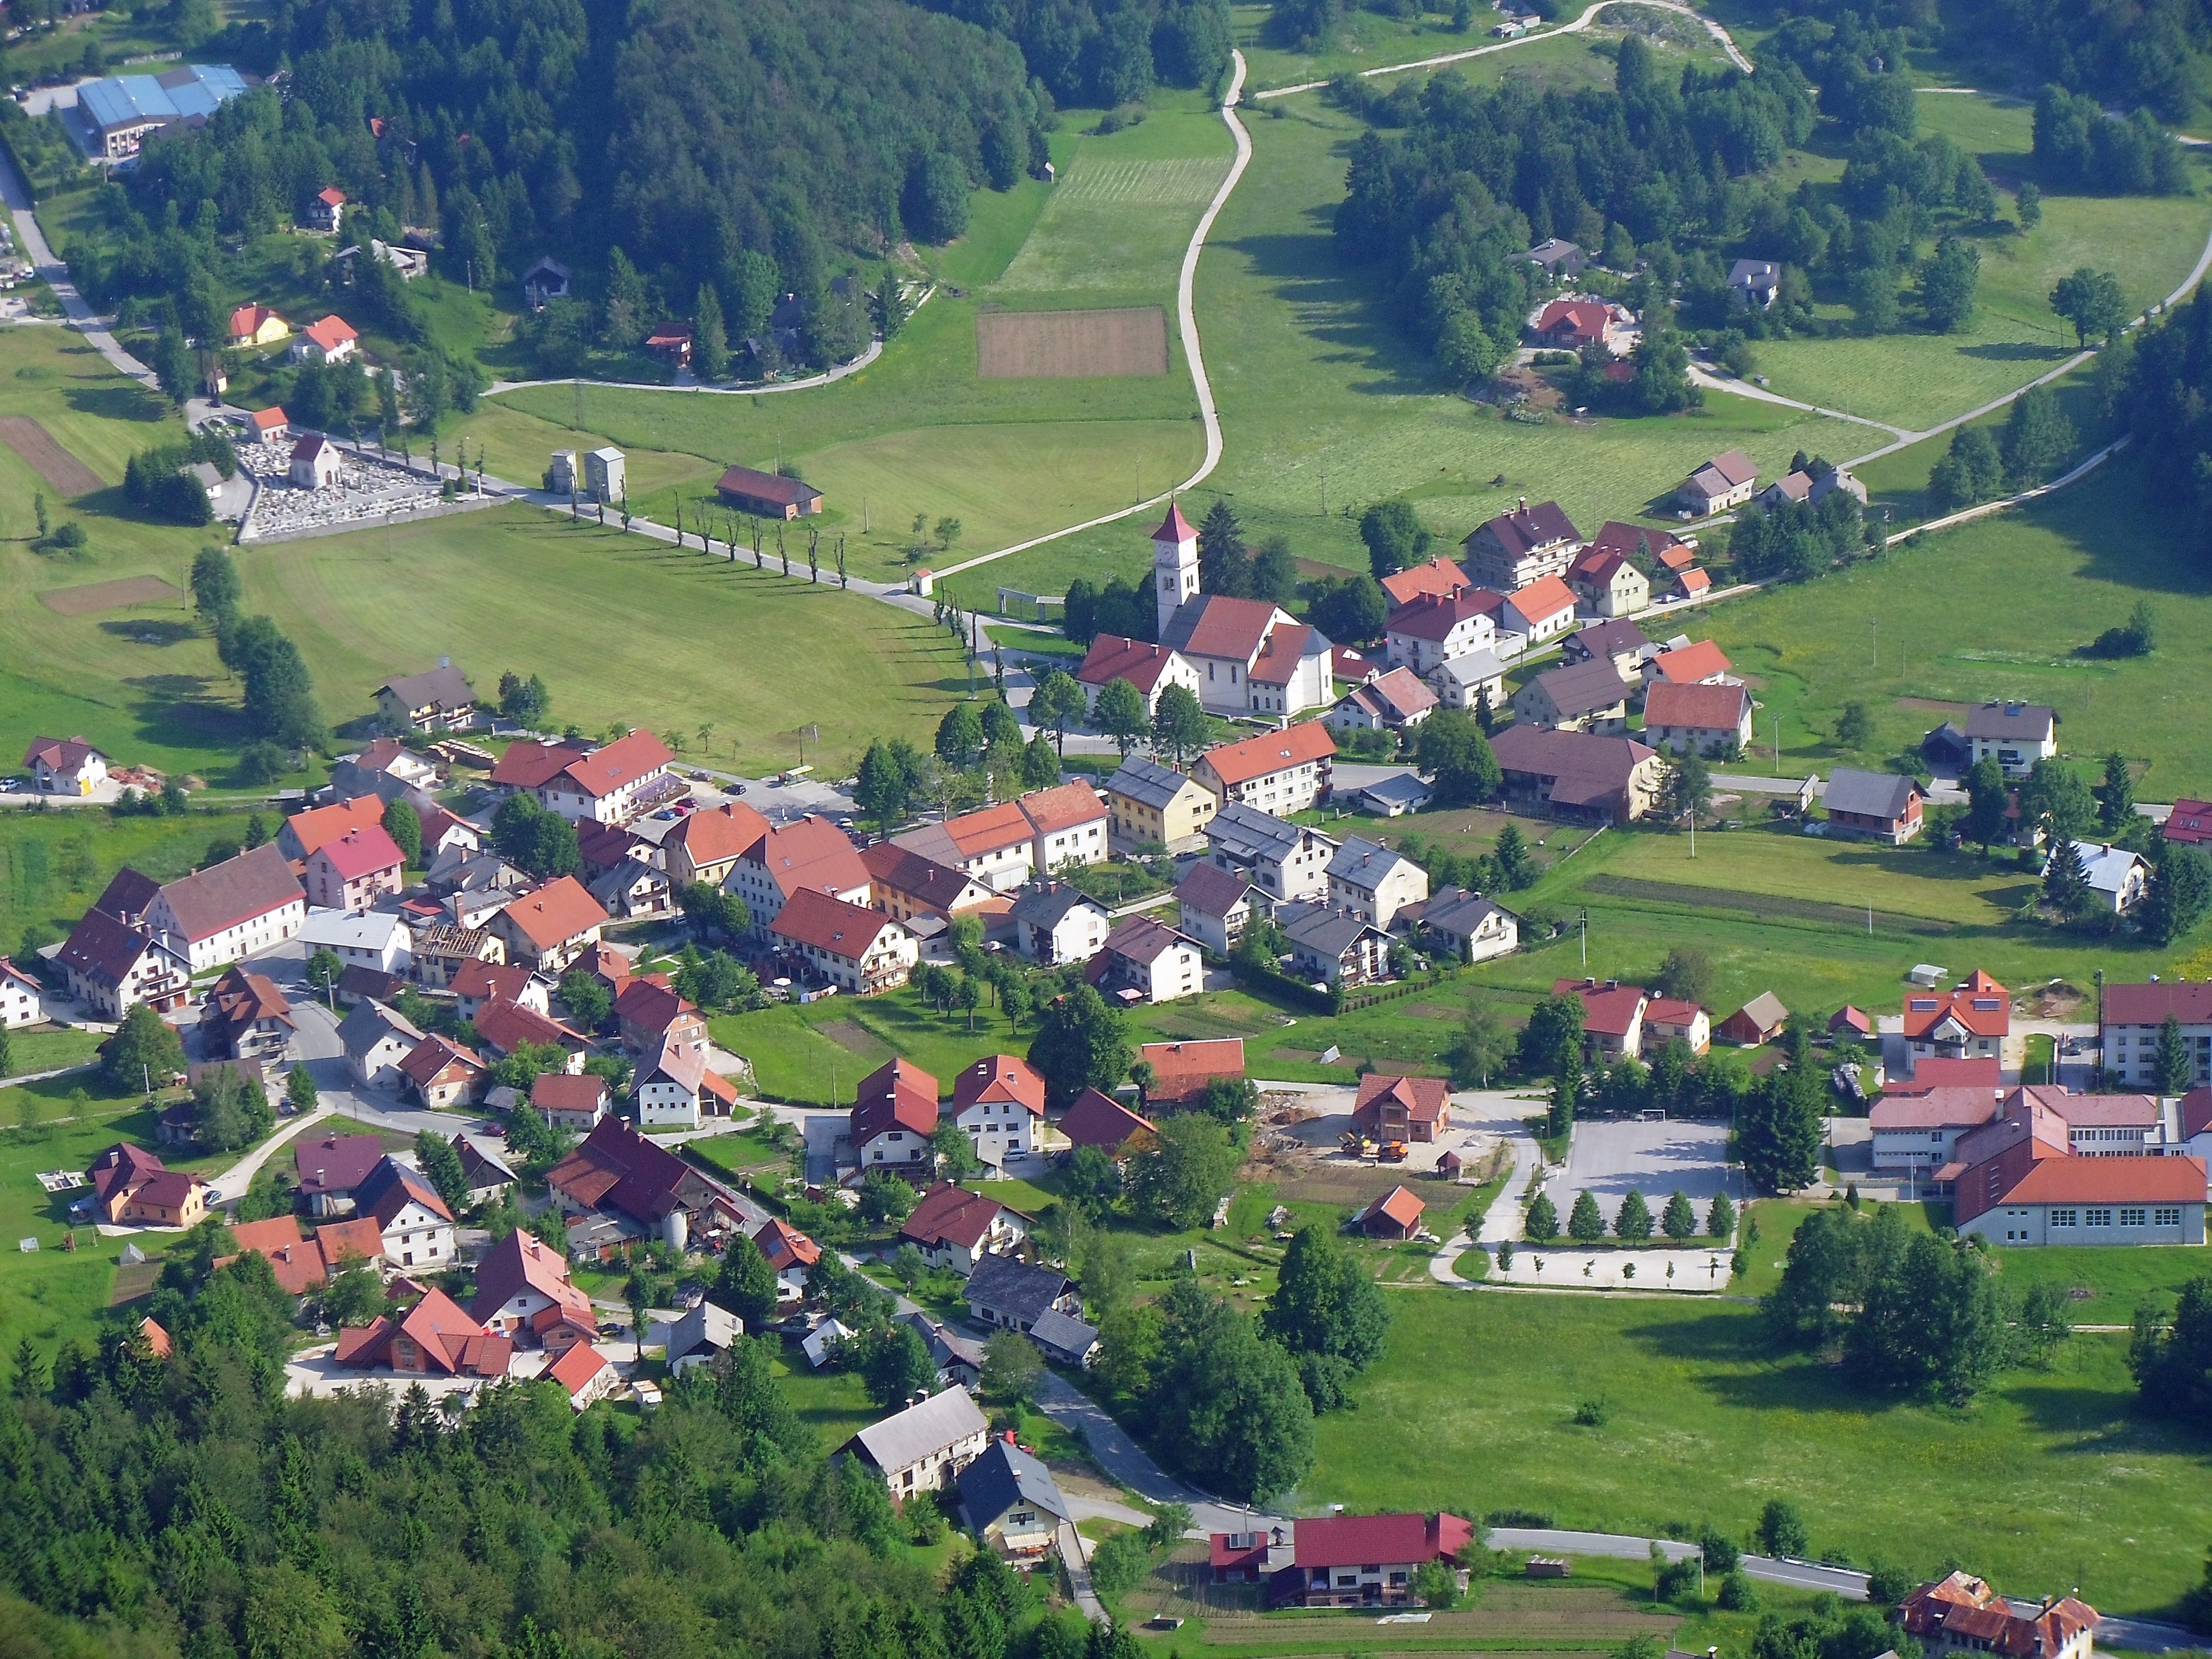
nature, forest, mountain, meadow, flower, town, valley, mountain range, summer, village, suburb, spring, fjord, trees, outside, alps, homes, houses, estate, slovenia, rural area, bird's eye view, aerial photography, residential area, human settlement, crni vrh